Barn fire

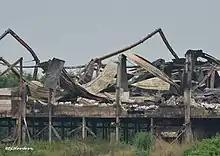
De Knorhof burnt to the ground in July 2017.

Livestock barns tend to be very prone to fire because of the presence of dust, straw and manure gases, while barn roofs are often made of highly flammable pur foam, enabling fire to spread rapidly. Air washing installations, which have been mandated by the government since 2012 for many animal husbandry companies in order to reduce ammonia emissions, are flammable because of electricity. Moreover, the air ventilation system of air washers can fan the flames. The fact that animals often have no place to flee in order to escape from a fire, and the fact that chicken's feathers are highly flammable themselves, further increases the risk of fatalities. The huge increase in so-called "mega-barns" (featuring large numbers of animals packed together in a single building) from 2005 to 2013, which complicate the isolation and extinguishing of fires, also drives up the number of victims per catastrophe. All these factors combined resulted in the deaths of well over a million animals by barn fires in the Netherlands between 2006 and 2011. Finally, many animals that survive a barn fire may be so poisoned by smoke that they still need to be culled anyway.